Navy Wife (1935 film)

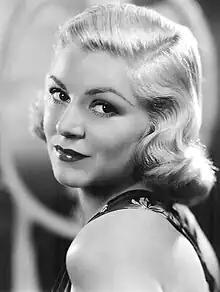
Claire Trevor starred as Vicky Blake

Navy Wife is a 1935 American drama film directed by Allan Dwan and written by Sonya Levien and Edward T. Lowe Jr. It is based on the 1935 novel "Beauty's Daughter" by Kathleen Norris. The film stars Claire Trevor, Ralph Bellamy, Jane Darwell, Warren Hymer, Ben Lyon and Kathleen Burke. The film was released on November 29, 1935, by 20th Century Fox.